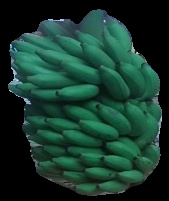
Variety: elakki-bale
Grade: grade2